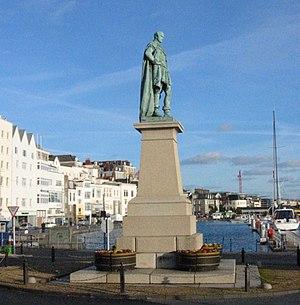
Saint-Pierre-Port, Guernesey